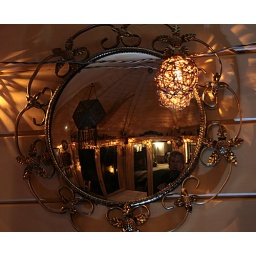
The concave view from the convex mirror in the summer house - and yes, me and Zak are in the photo!